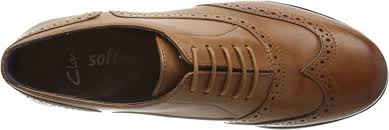
Label: Brogue